10th South Carolina Infantry Regiment

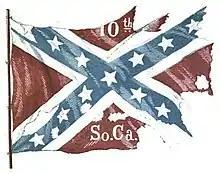
Battle Flag of the 10th South Carolina Infantry

The 10th South Carolina Infantry Regiment was a Confederate volunteer infantry unit from the state of South Carolina during the American Civil War. It fought with the Army of Tennessee in the Western Theater for the duration of the war. Originally organized to serve for twelve months it was reorganized for the war in 1862. Sent east to fight in the Carolinas Campaign in 1865 it was consolidated with the 19th South Carolina Infantry Regiment and formed Walker's Battalion, South Carolina Infantry. The unit surrendered with General Joseph E. Johnston and the Army of Tennessee at Bennett Place on April 26, 1865. Out of 2189 men listed on the regimental muster rolls throughout the conflict only 55 enlisted men remained to be paroled.